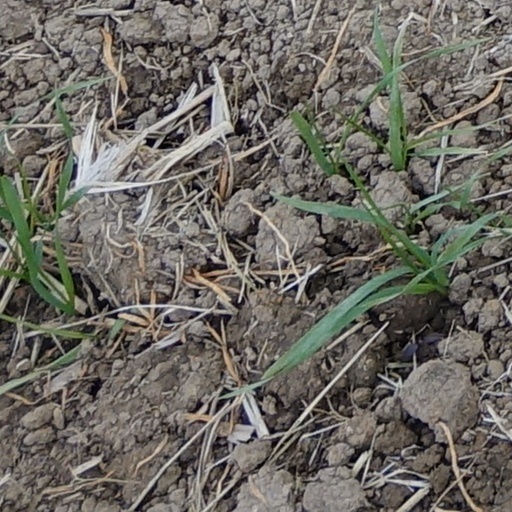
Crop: wheat